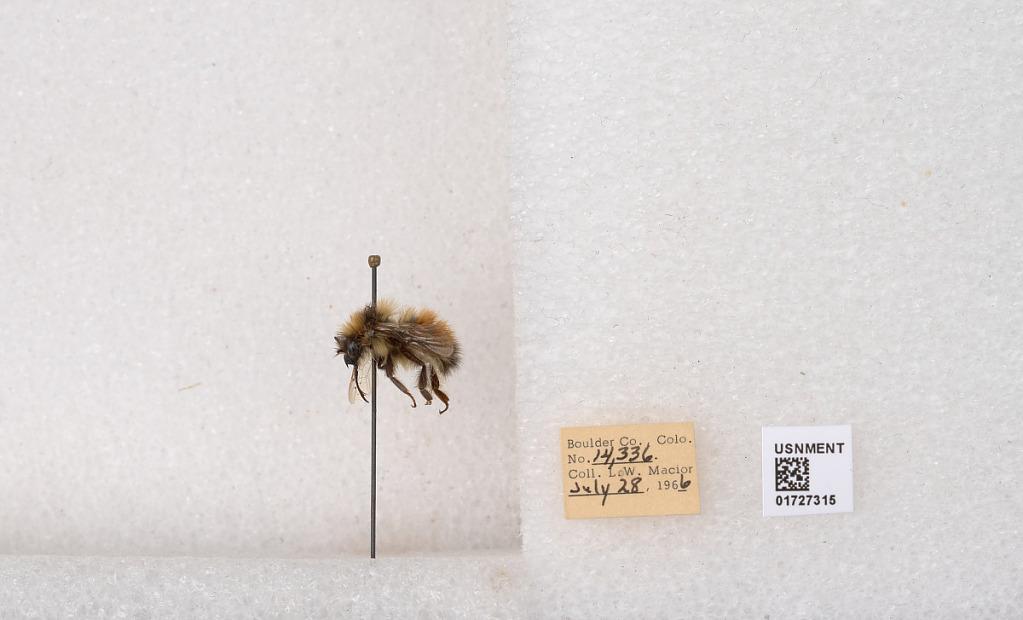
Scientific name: Bombus (Pyrobombus) sylvicola Kirby
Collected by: L. Macior
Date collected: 1966-7-28
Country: United States
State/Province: Colorado
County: Boulder
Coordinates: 40.0163, -105.294